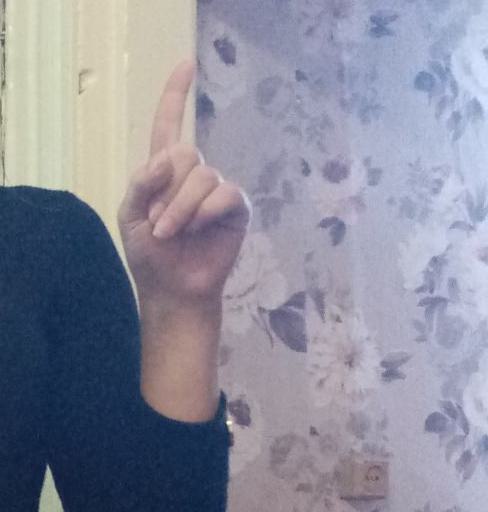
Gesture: one